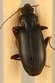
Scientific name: Calathus advena
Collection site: Rocky Mountains NEON (RMNP), plot RMNP_012